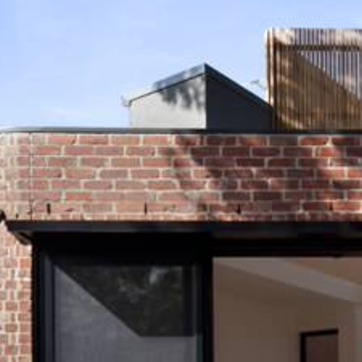
Material: brick